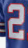
Number: 2